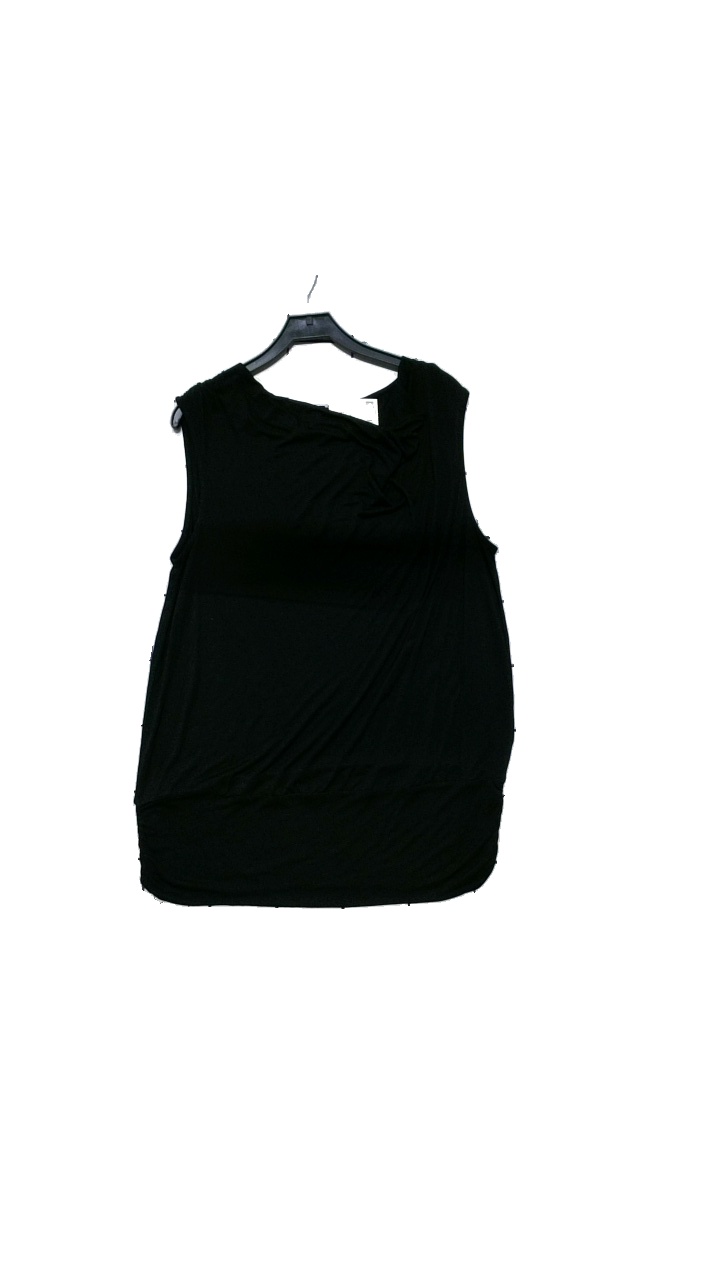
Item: Top (Ladies)
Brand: Lindex
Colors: Black
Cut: Loose
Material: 90% polyester, 10% viscose
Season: All
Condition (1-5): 5
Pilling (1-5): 4
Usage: Reuse
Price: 50-100